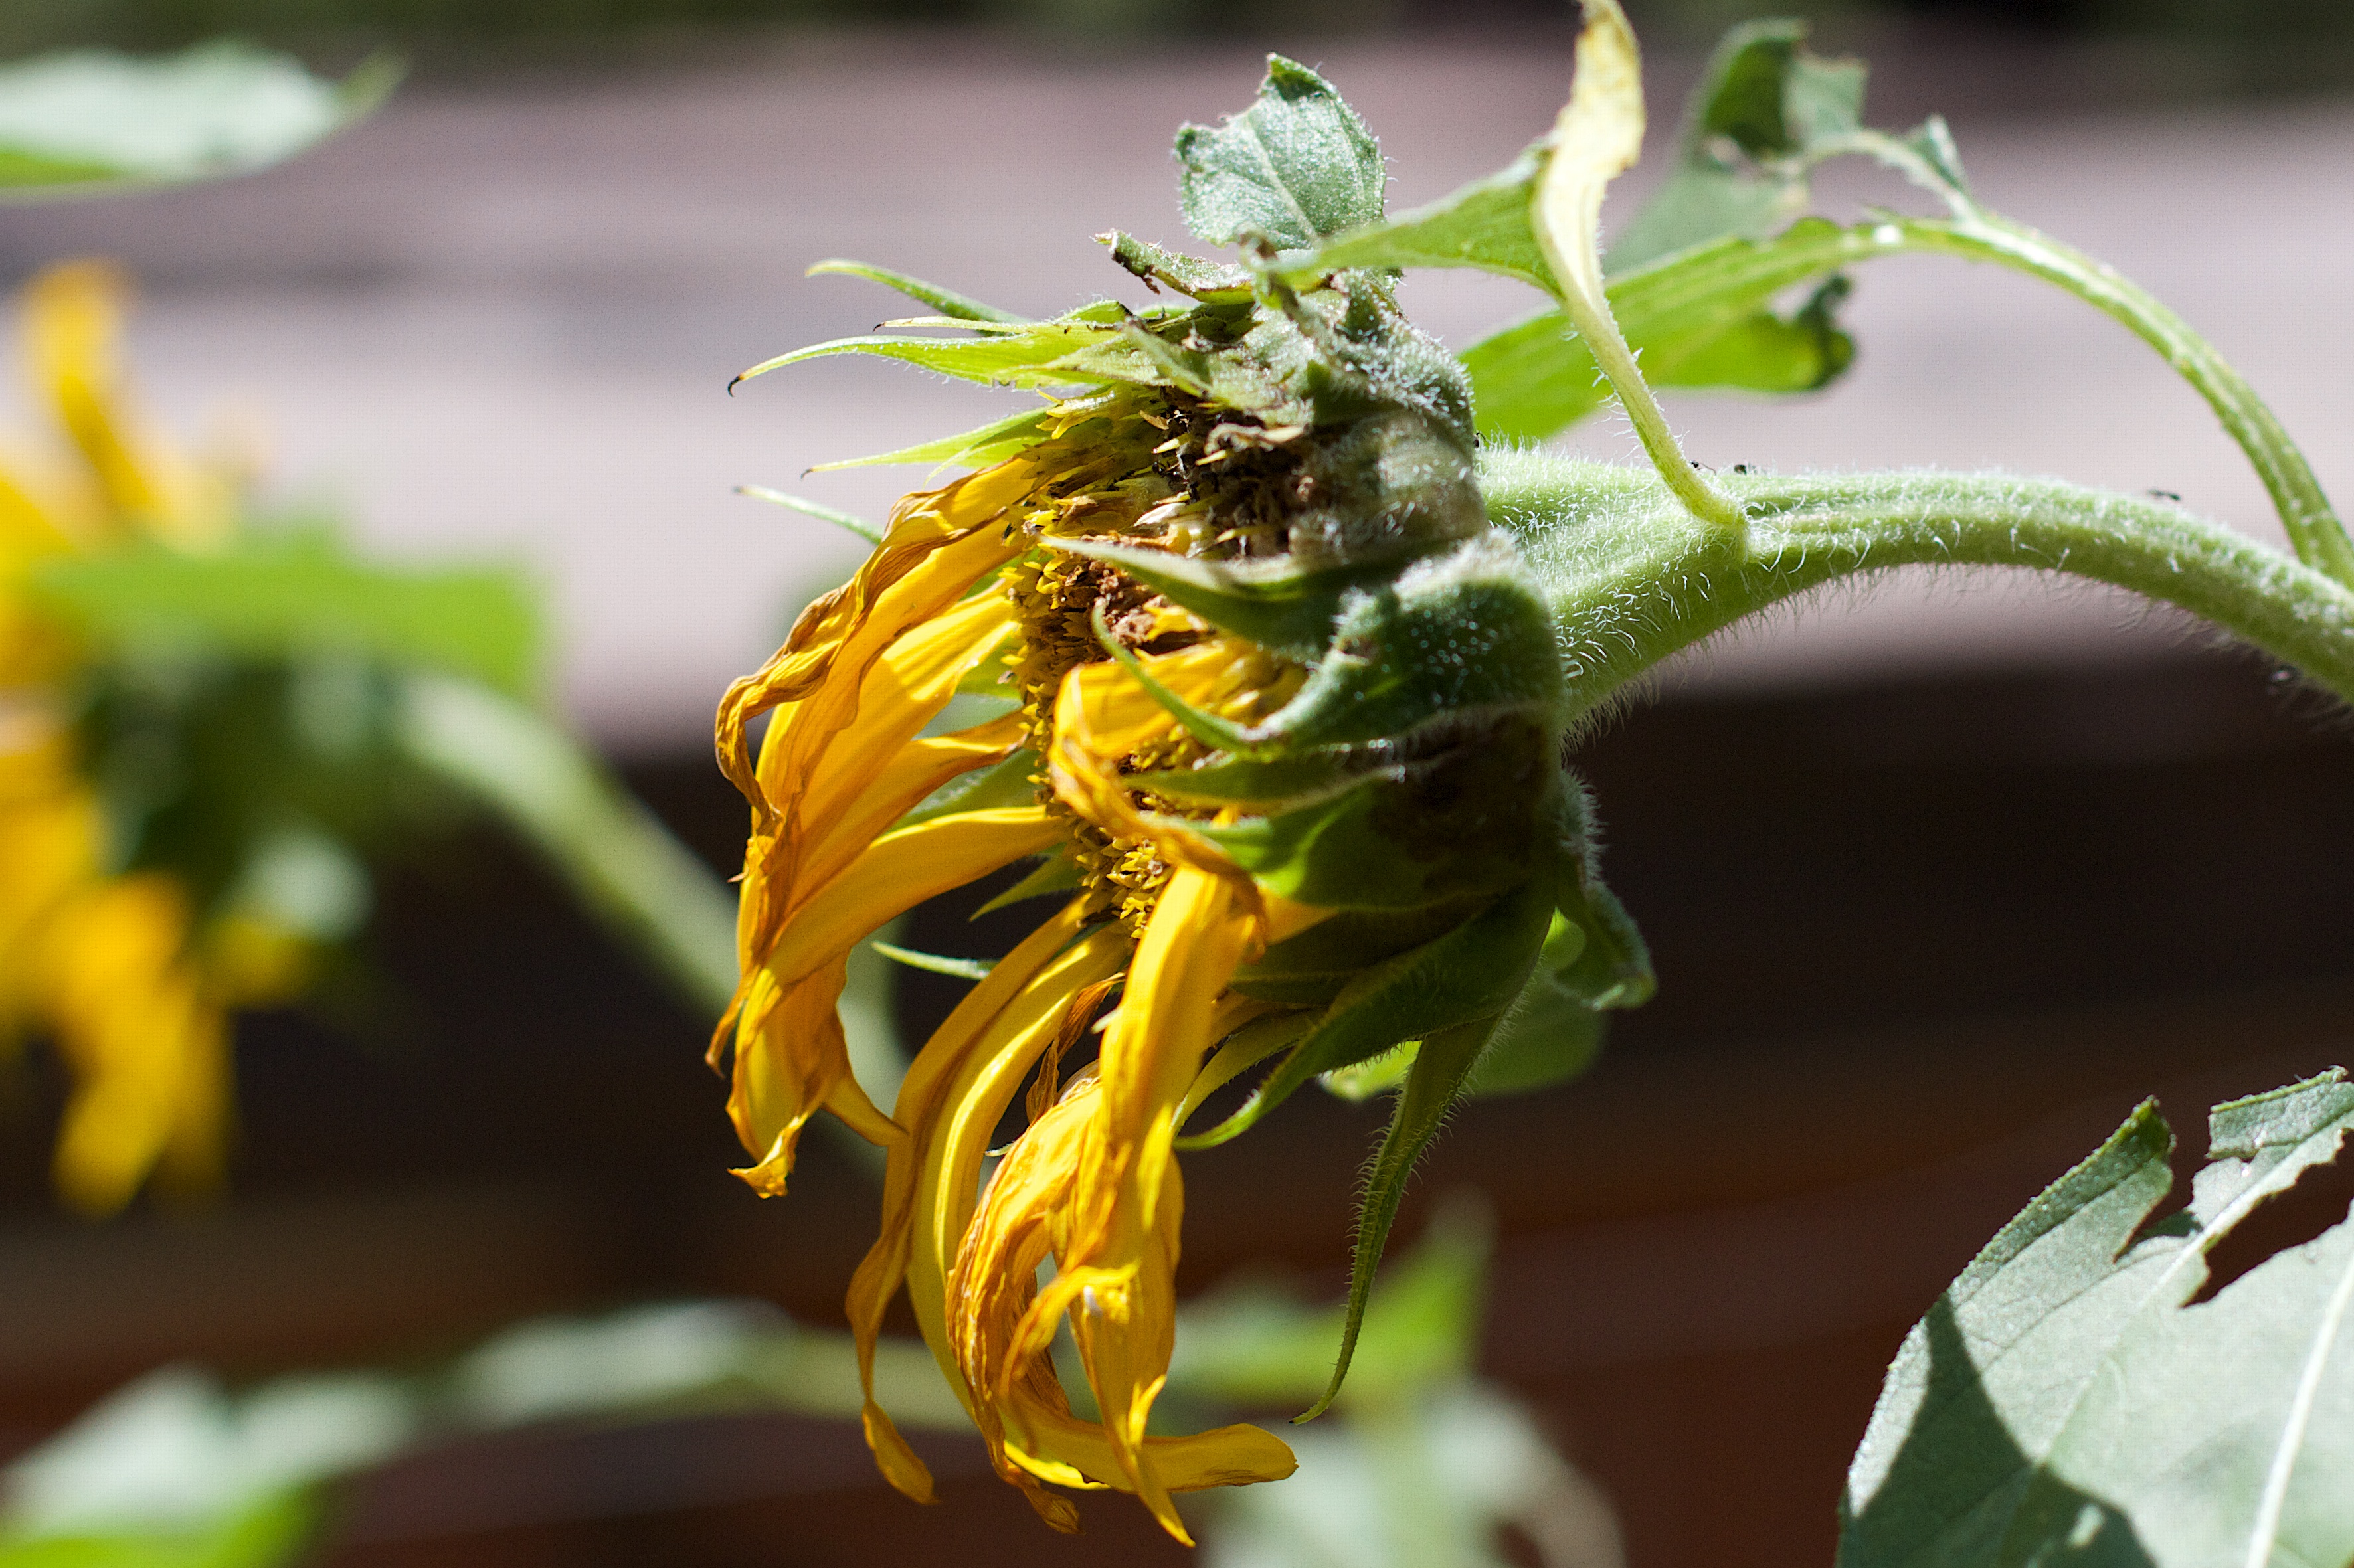
plant, leaf, flower, pollen, green, insect, botany, yellow, flora, fauna, sunflower, invertebrate, wildflower, close up, bee, nectar, macro photography, flowering plant, honey bee, land plant, membrane winged insect